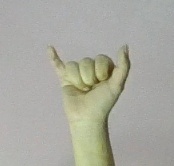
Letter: ya